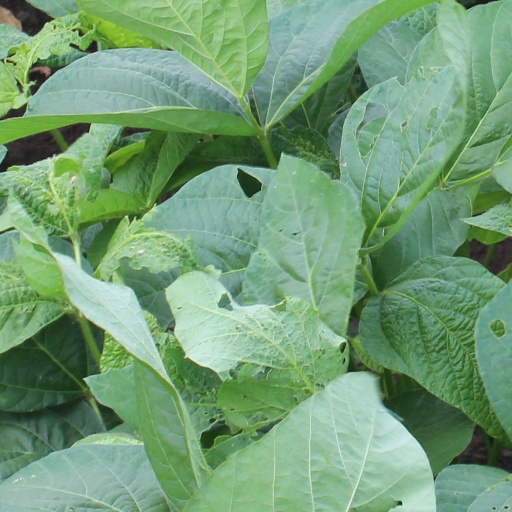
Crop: soybean